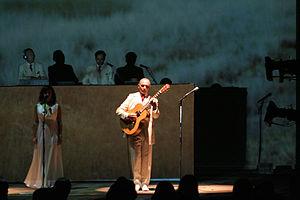
Eduardo Makaroff est un musicien, auteur-compositeur, producteur argentin, né à Buenos Aires le 4 avril 1954. Il est un des fondateurs du trio Gotan Project, qui a amené le large univers du tango vers un mariage particulier avec la musique électronique.